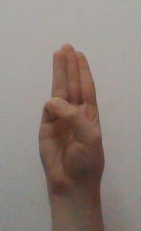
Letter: thaa